2017 Maltese general election

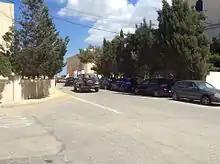
Moviment Patrijotti Maltin driving with loud speaker in Mġarr

On 20 April 2017, Caruana Galizia, published a series of articles linking Joseph Muscat, Konrad Mizzi, Brian Tonna (managing partner at Nexia BT, owner of BT International, which is the sole shareholder in the Maltese Mossack Fonseca franchise). Muscat called a press conference stating that he asked for an inquiry into Caruana Galizia's claims, categorically denying any wrongdoing and labelling the allegations as "the biggest lie in Malta's political history". Around two hours later, Pilatus Bank Chairman Ali Sadr Hasheminejad, an Iranian with a St. Kitts and Nevis passport, was spotted exiting the bank with a colleague, each carrying a piece of luggage. Hasheminejad declined to give further information. Police raided Pilatus Bank on 21 April, however this was deemed as being too late by the PN media since that night a "mysterious" ferry flight operated by VistaJet was en route to Baku, Azerbaijan. Further to this, PN leader Busuttil called for Muscat's resignation and announced a national demonstration against corruption, also deeming inappropriate the Police's "inaction" since the Police Commissioner was enjoying dinner in a restaurant. Michael Briguglio, an Alternattiva Demokratika politician, agreed that the Prime Minister should resign and tweeted that he would be joining the protest.